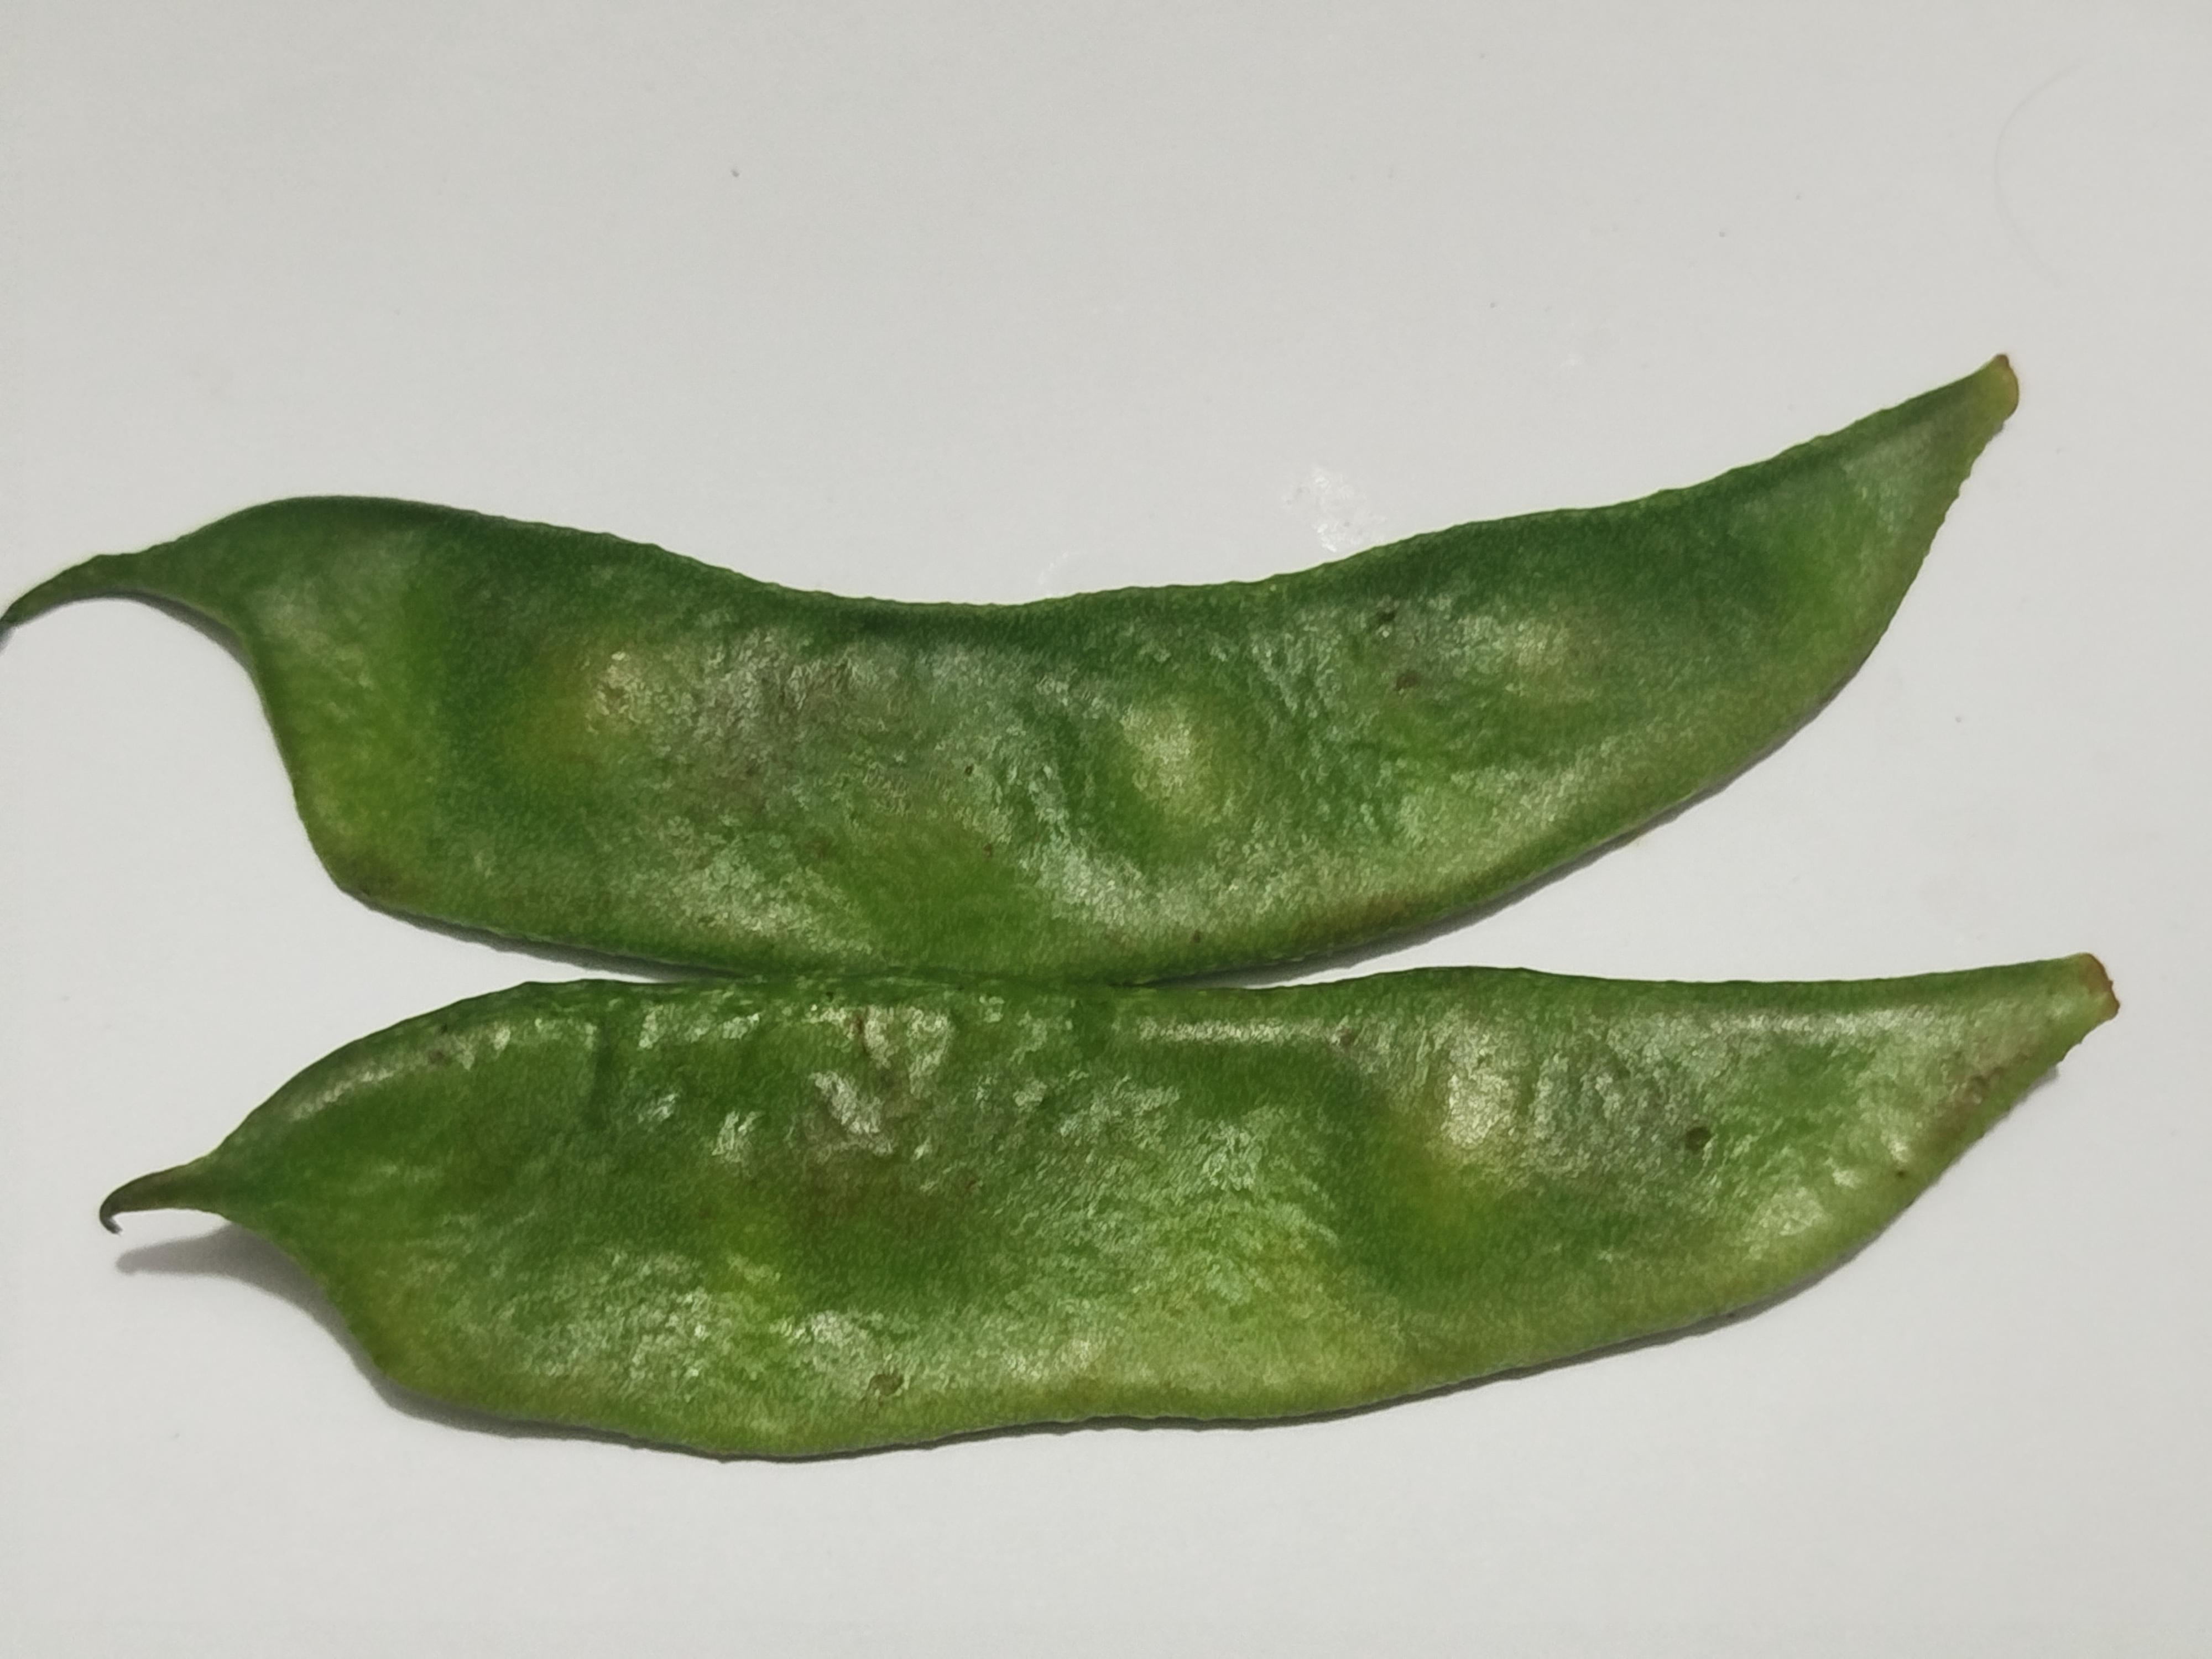
Label: Bean